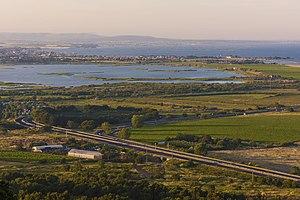
L'Étang du Bagnas et l'étang de Thau (au fond à droite). Réserve naturelle du Bagnas. Hérault, France.
La réserve naturelle nationale du Bagnas est une réserve naturelle nationale située en Occitanie. Classée en 1983, elle occupe une surface de 561,3 hectares et protège les étangs du Bagnas ainsi que les zones humides environnantes.